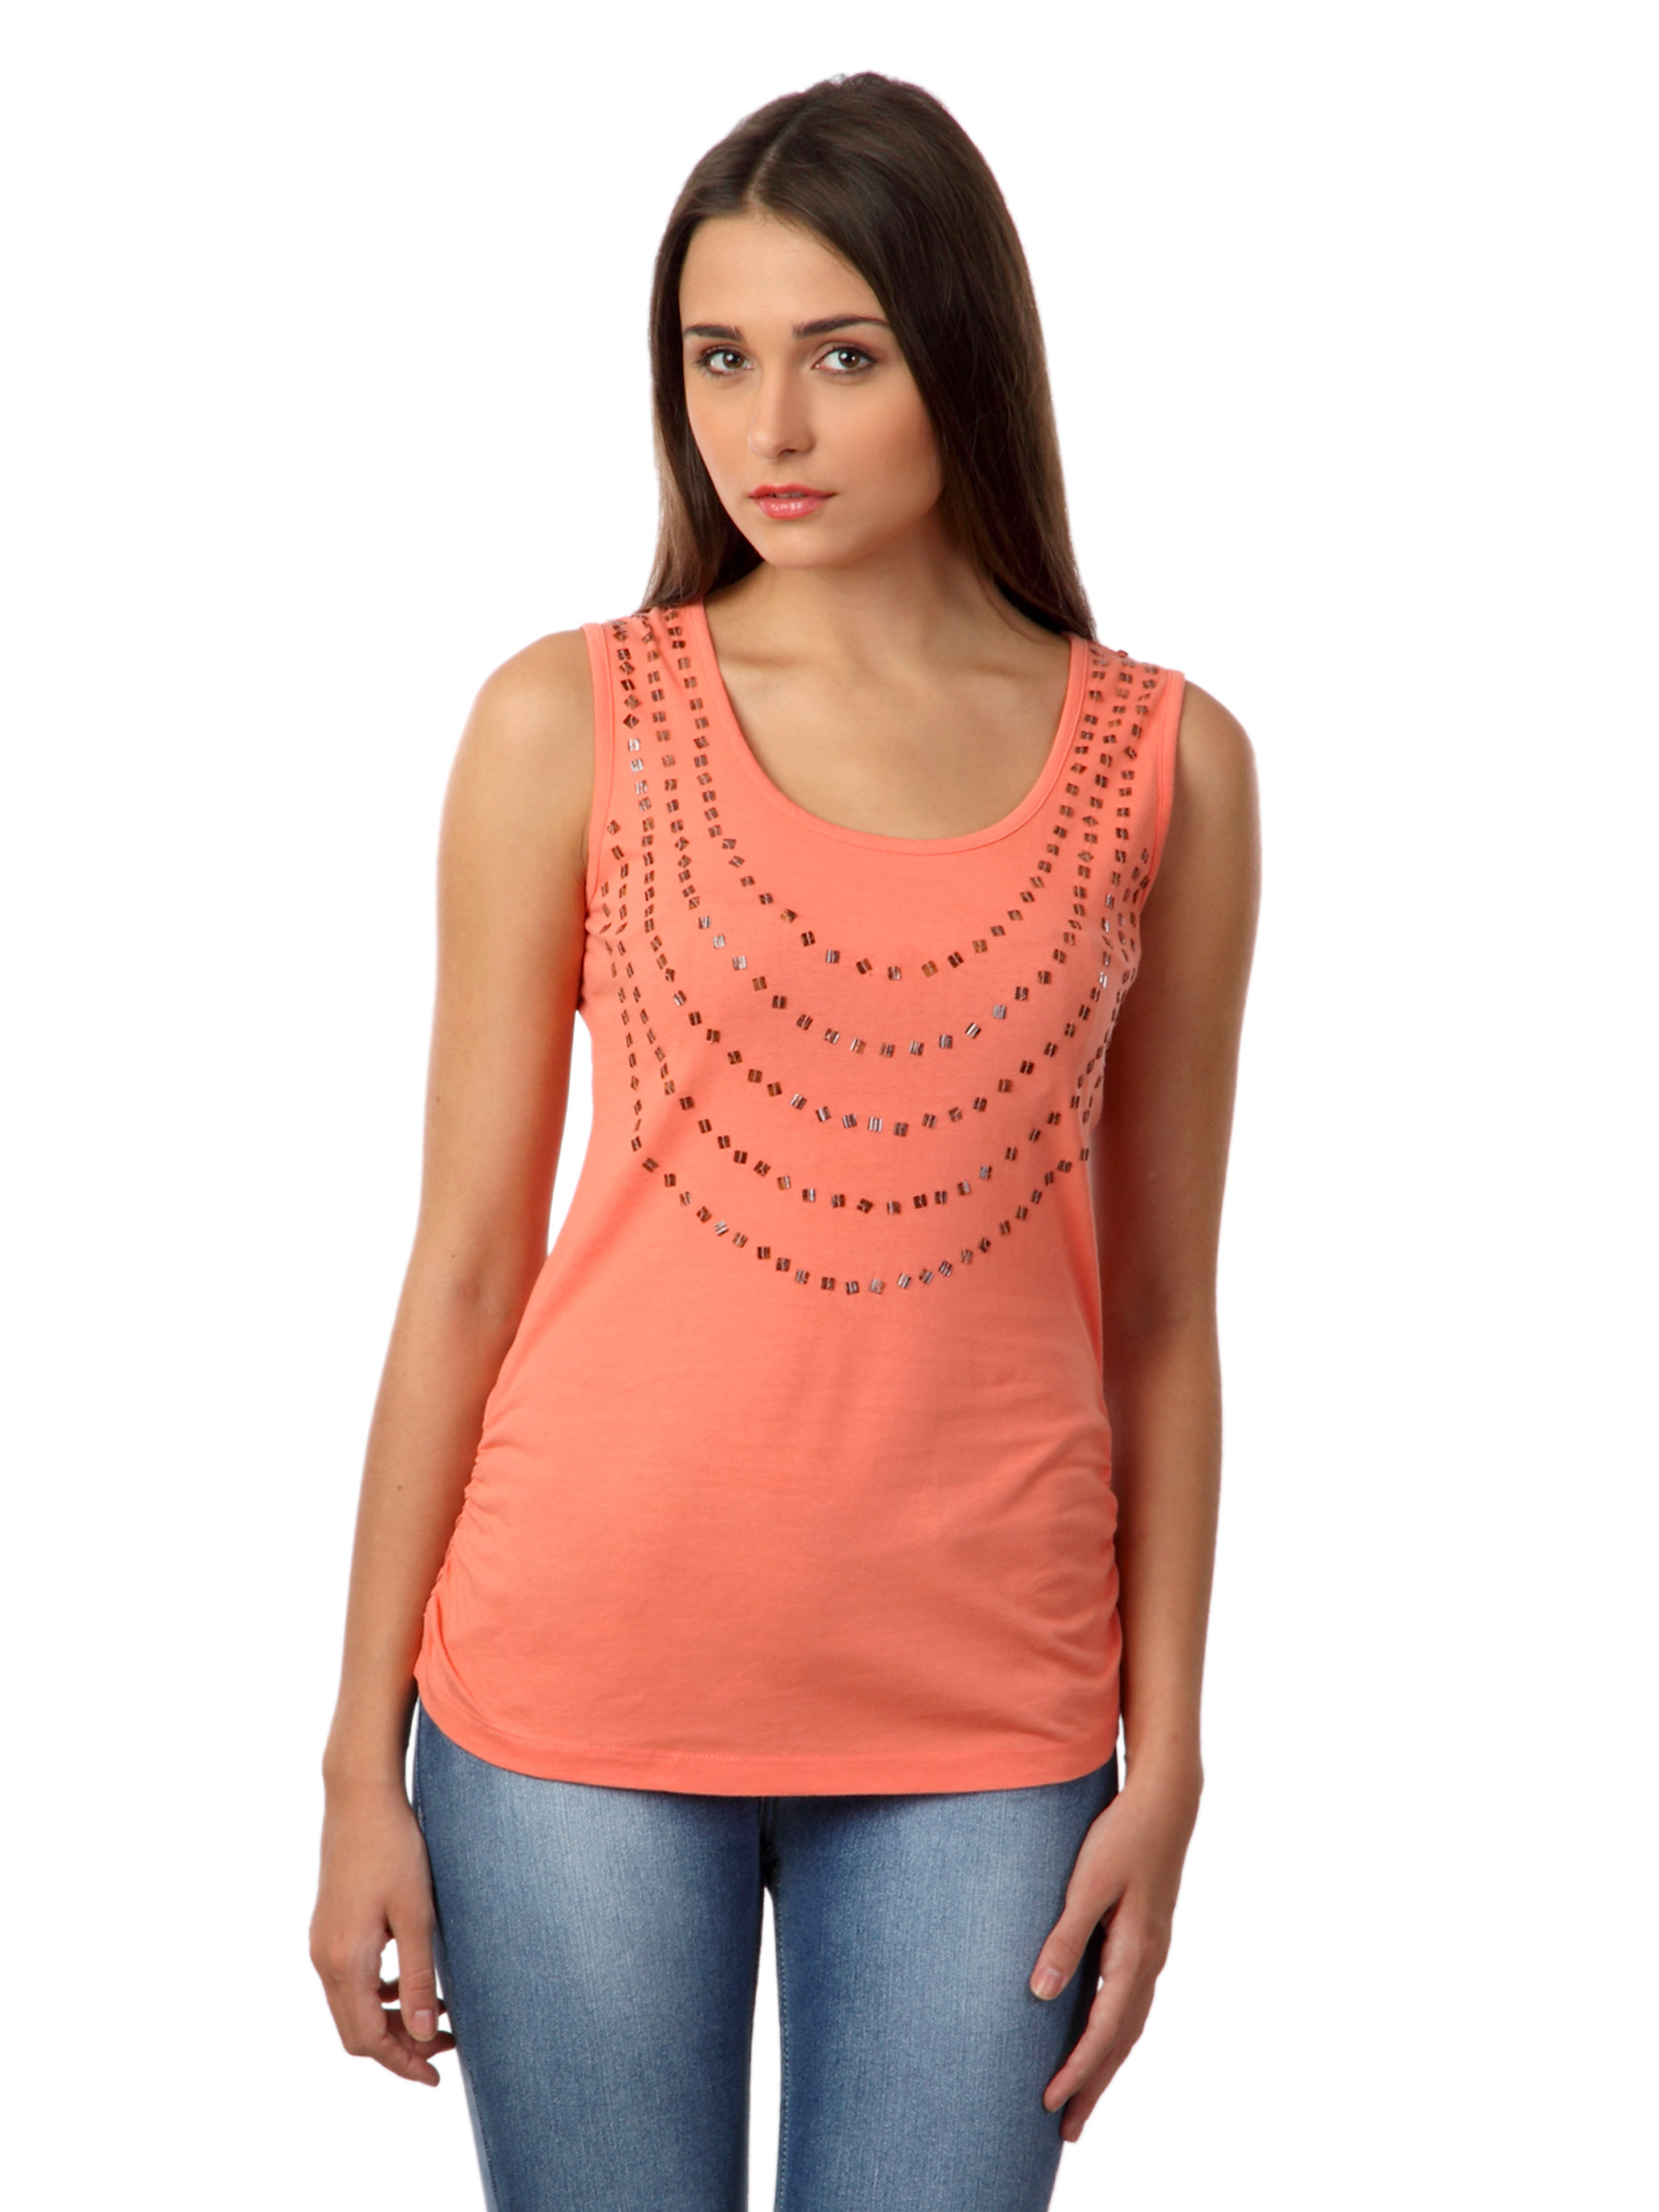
Latin Quarters Women Orange Top
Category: Apparel / Topwear / Tops
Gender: Women
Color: Orange
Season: Summer 2012
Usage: Casual